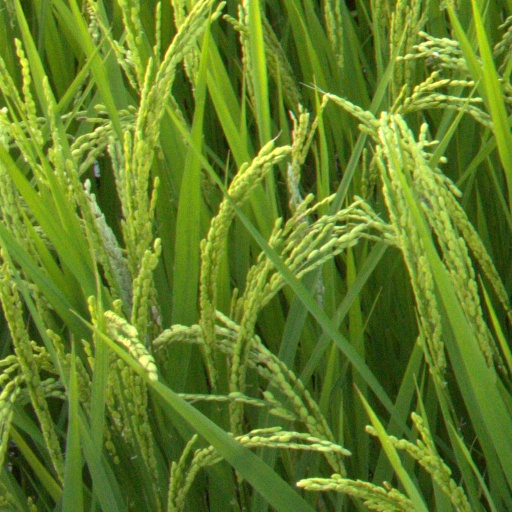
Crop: rice